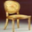
Label: chair